Dandenong Ranges

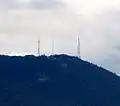
Mount Corhanwarrabul summit, 2005

The Dandenong Ranges are home to a variety of native Australian mammal, bird, reptile and invertebrate species. Well-represented bird species include the Sulfur-crested cockatoo, Superb lyrebird, Laughing kookaburra, and Crimson Rosella. Mammals include the Short-beaked echidna, Common wombat, Sugar glider, and Swamp wallaby. Invertebrates include two species of burrowing crayfish.